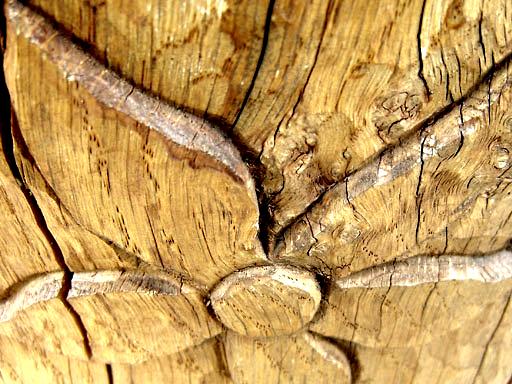
Material: wood